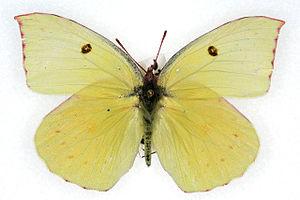
Zerene eurydice est une espèce de lépidoptères de la famille des Pieridae et de la sous-famille des Coliadinae.